NER Class X

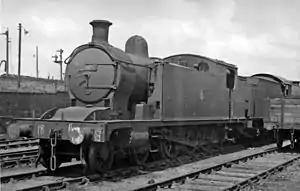
No. 69919 at Stockton Locomotive Depot 1954

The NER Class X (LNER Class T1) was a class of 4-8-0T tank locomotive designed by Wilson Worsdell for the North Eastern Railway. They were intended for use as powerful shunting engines to arrange and move coal wagons for loading into ships. In total 15 were built, 10 by the NER between 1909 and 1910, and a further five in 1925 by the London and North Eastern Railway (LNER). They had three cylinders with divided drive: the inside cylinder driving the leading axle, the outside cylinders driving the centre.